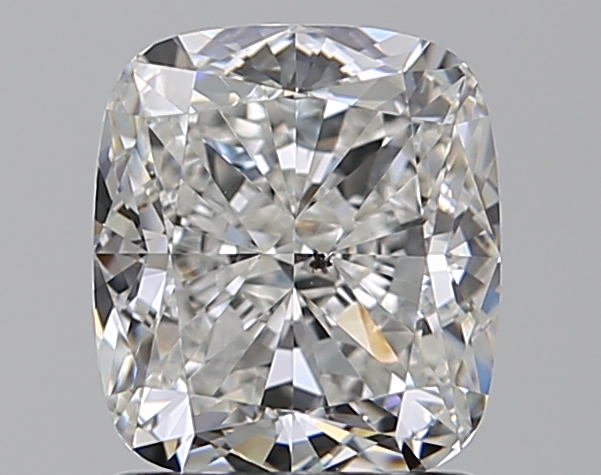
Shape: cushion
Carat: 1.59
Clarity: SI1
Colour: G
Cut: EX
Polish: EX
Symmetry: EX
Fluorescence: F
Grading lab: GIA
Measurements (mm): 6.86 x 6.1 x 4.24